Logistics

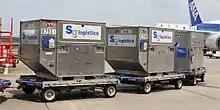
Unit loads, which serve a protective function, for transportation of luggage at the airport

In military science, maintaining one's supply lines while disrupting those of the enemy is a crucial—some would say the most crucial—element of military strategy, since an armed force without resources and transportation is defenseless. The historical leaders Hannibal, Alexander the Great, and the Duke of Wellington are considered to have been logistical geniuses: Alexander's expedition benefited considerably from his meticulous attention to the provisioning of his army, Hannibal is credited to have "taught logistics" to the Romans during the Punic Wars and the success of the Anglo-Portuguese army in the Peninsula War was due to the effectiveness of Wellington's supply system, despite the numerical disadvantage. The defeat of the British in the American War of Independence and the defeat of the Axis in the African theater of World War II are attributed by some scholars to logistical failures.